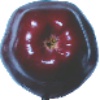
Label: red_delicious_apple